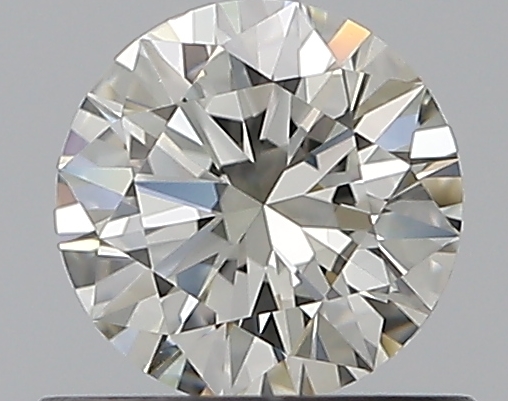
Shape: round
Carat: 0.5
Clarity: VVS1
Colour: J
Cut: EX
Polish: EX
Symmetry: EX
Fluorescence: N
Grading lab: GIA
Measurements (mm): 5.12 x 5.15 x 3.11